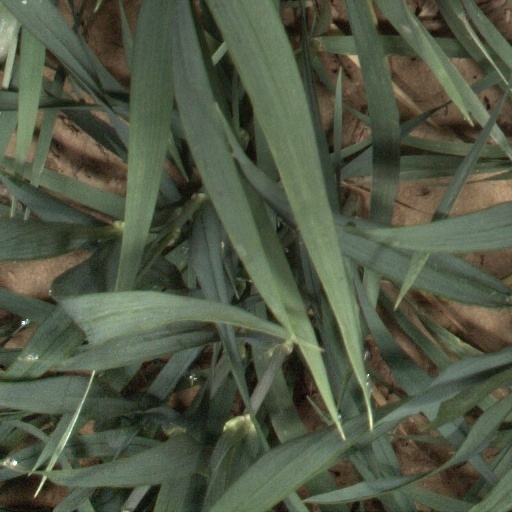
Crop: wheat